Northern Rock

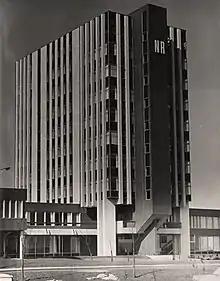
Northern Rock's headquarters building in Gosforth, as seen in 1969, that was in the process of being replaced during the bank's final years.

The bank was based on a large site at the Regent Centre in Gosforth, Newcastle upon Tyne called "Northern Rock House". It had customer contact centre operations at both "North of England House" in Doxford International Business Park in Sunderland and at its head office. The bank developed a site at Rainton Bridge, which it sold to Npower.